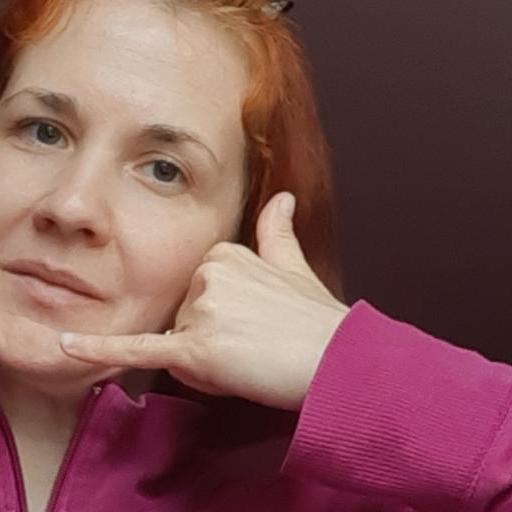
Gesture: call